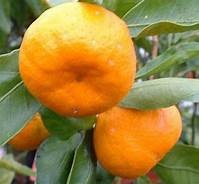
Label: mandarine